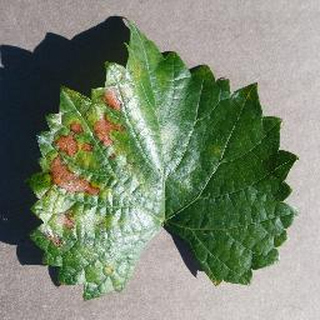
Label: grape_esca_black_measles